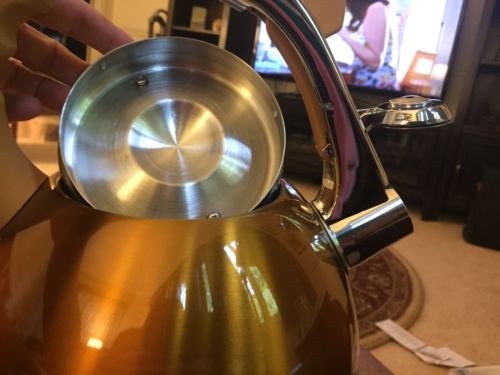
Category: kettle